Conference of Carnuntum

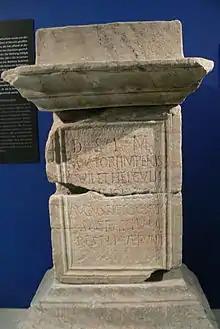
Altar dedicated to Mithras built by Galerius, Diocletian and Maximian at the conference on behalf of all the emperors. Carnuntum Museum

Maxentius (r. 306–312), son of Maximian, was jealous of Constantine's elevation, and during a riot over capitation tax in Rome, a cohort of praetorian guards acclaimed him emperor on 28 October 306, though at first he styled himself "princeps invictus" ("undefeated prince"), in the hope of obtaining recognition of his reign by the senior emperor Galerius. Then, uncomfortable with sole leadership, Maxentius sent a set of imperial robes to Maximian and saluted him as "augustus for the second time", offering him theoretical equal rule but less actual power and a lower rank. By 307, both had suffered invasions. The first by Severus II, who surrendered to Maximian, after which Maxentius publicly assumed the style of "augustus", and then by Galerius himself, who ultimately decided to withdraw. Before or during Galerius' invasion, Severus was executed or was forced to commit suicide.